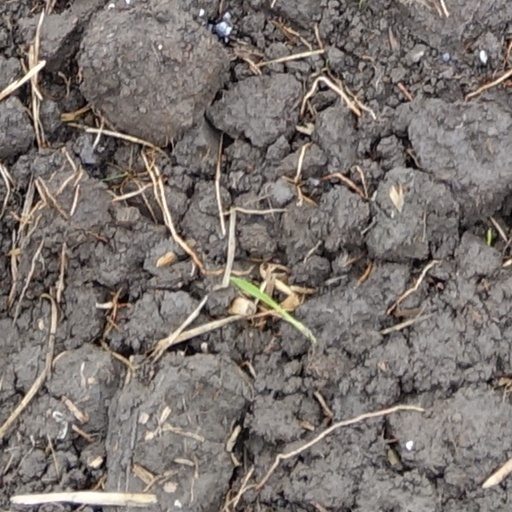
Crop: wheat